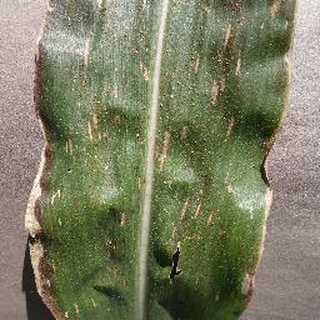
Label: corn_cercospora_leaf_spot